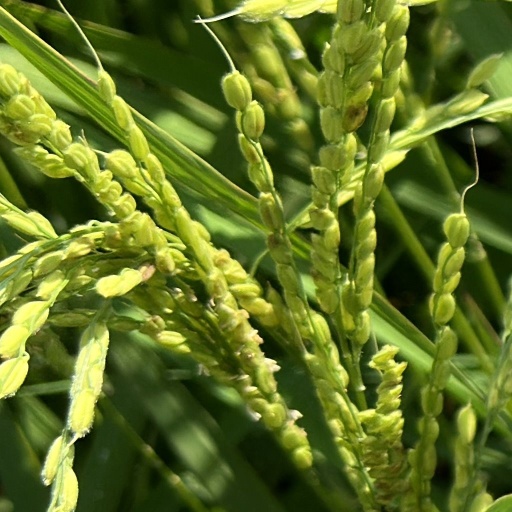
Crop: rice